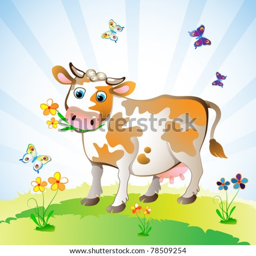
cartoon character of cow on the grass